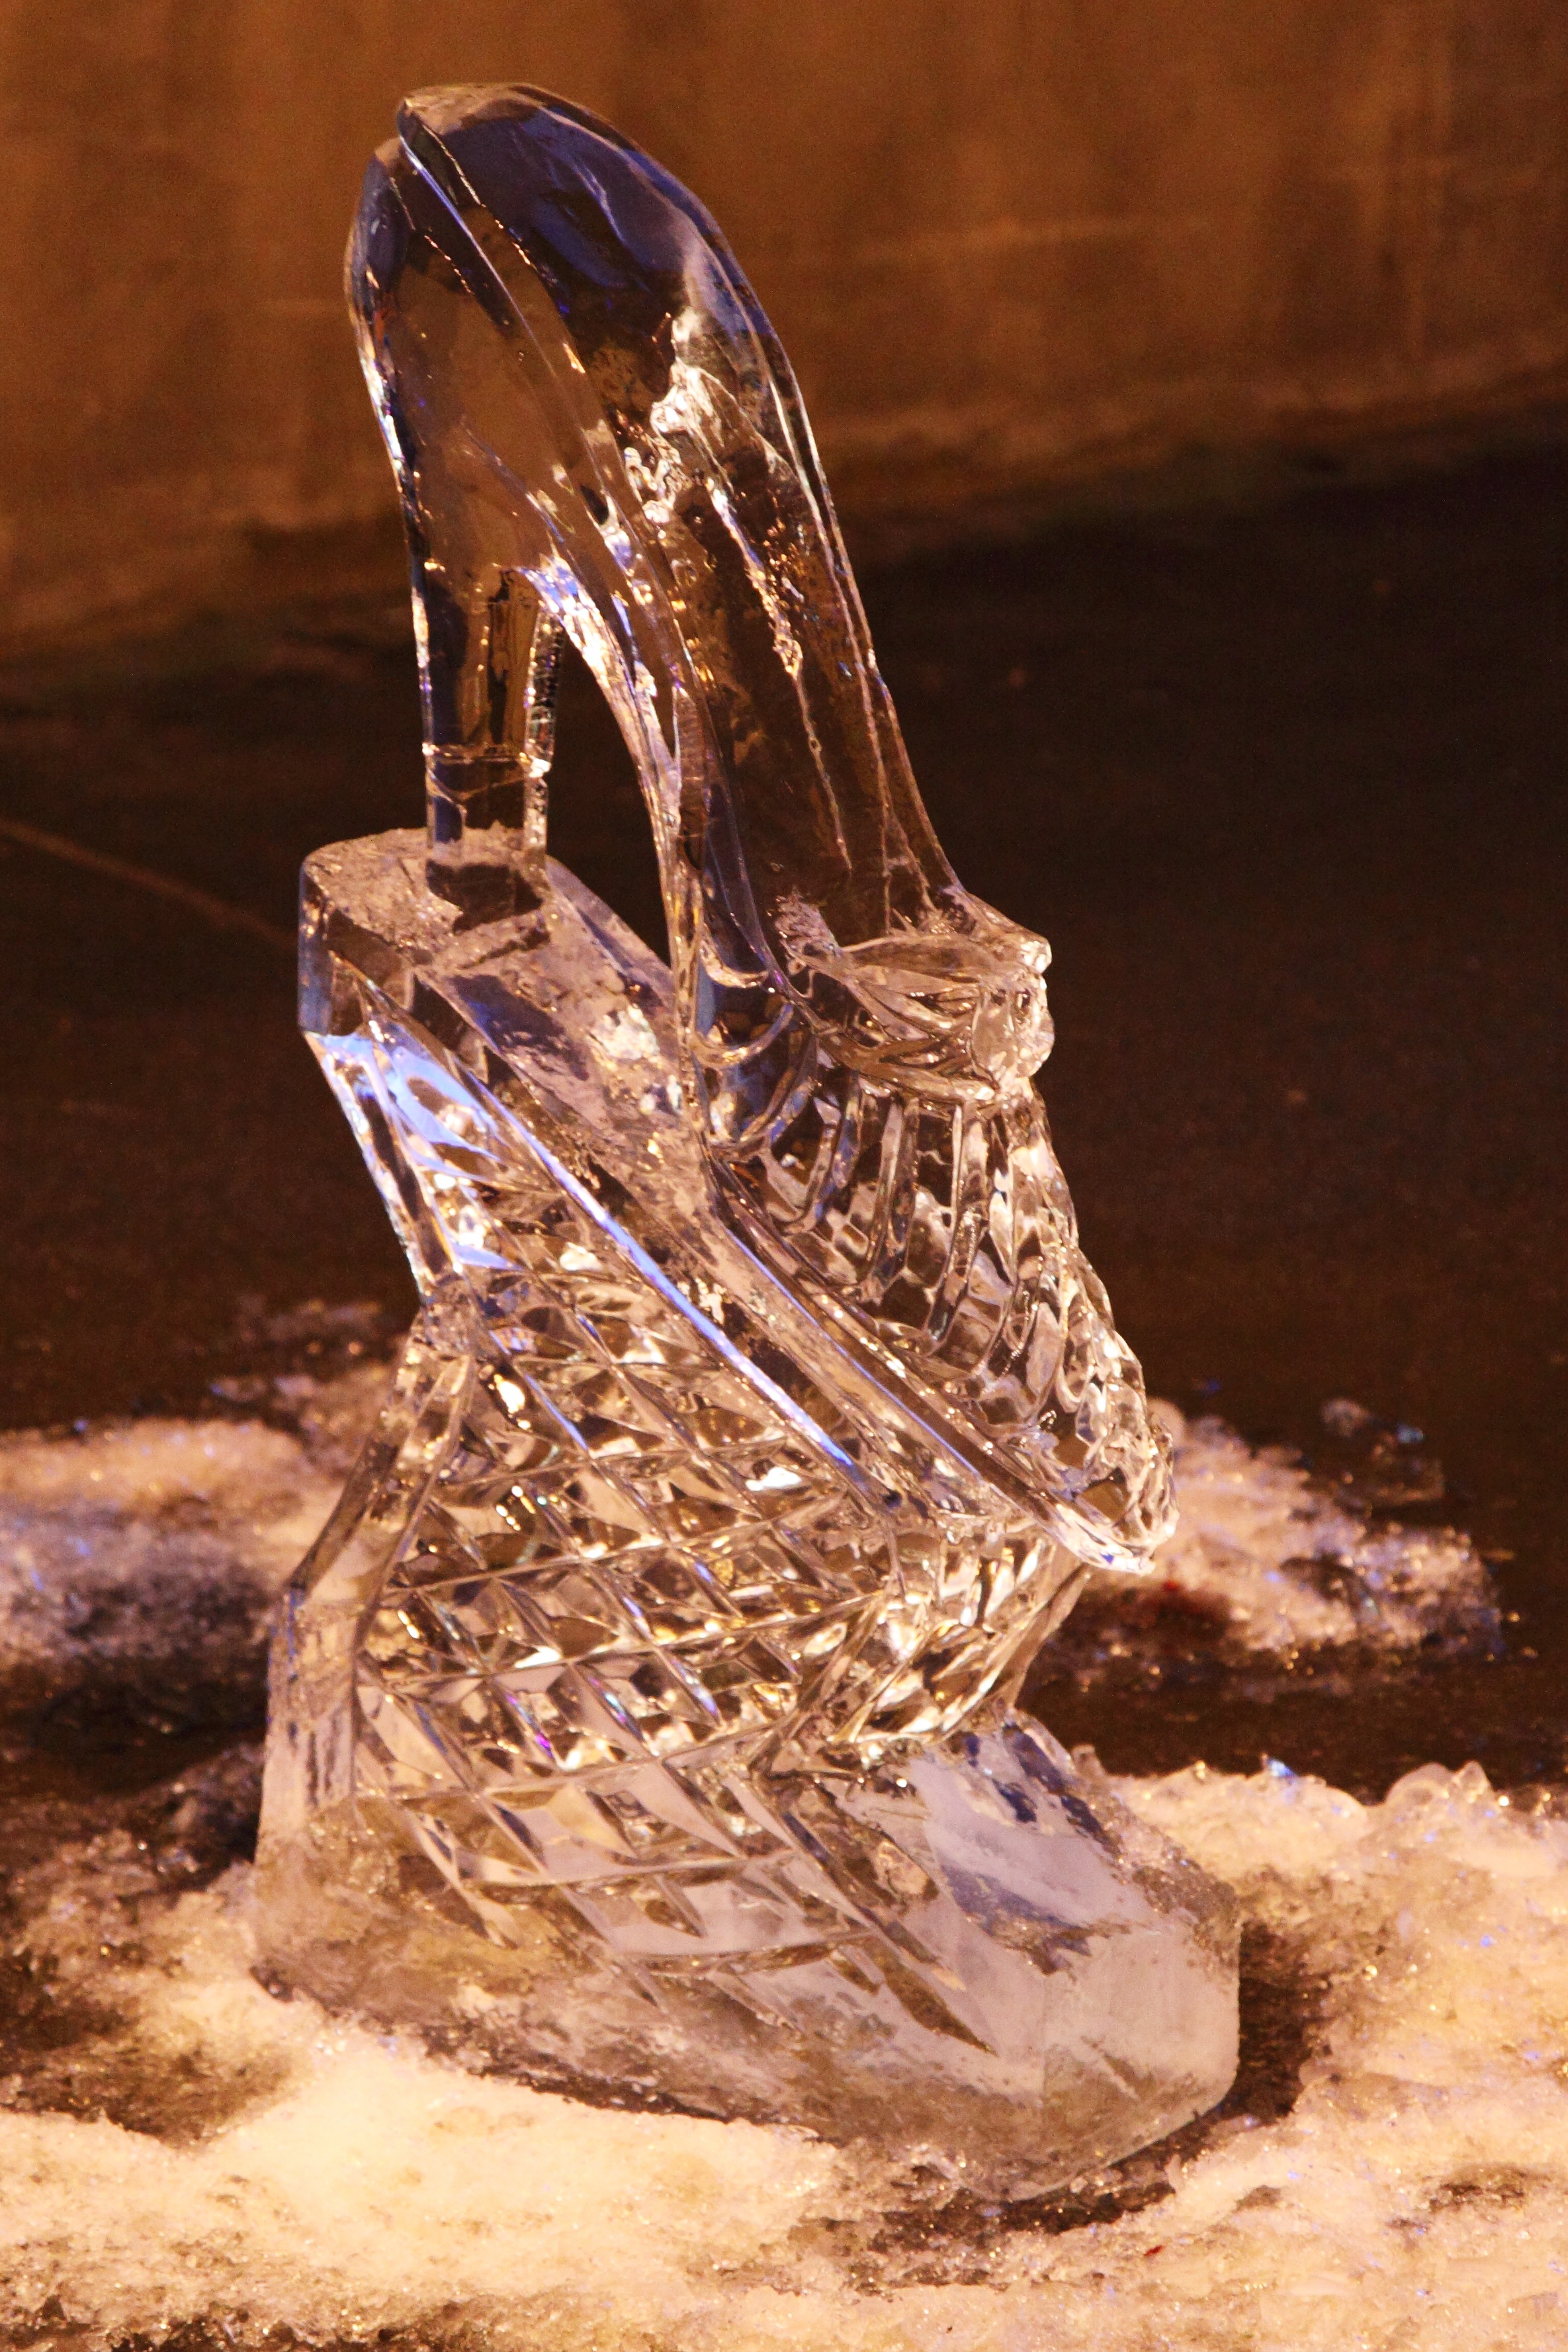
shoe, cold, winter, wood, white, frost, monument, statue, ice, frozen, material, sculpture, art, crystal, carving, water feature, ancient history